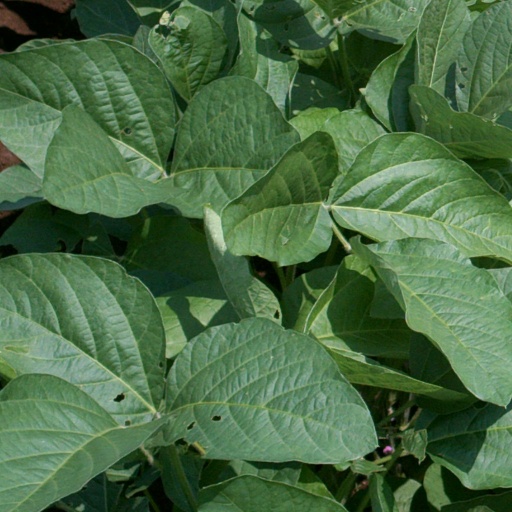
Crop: soybean